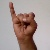
The image shows a hand gesture representing the letter 'I' in Indian Sign Language.